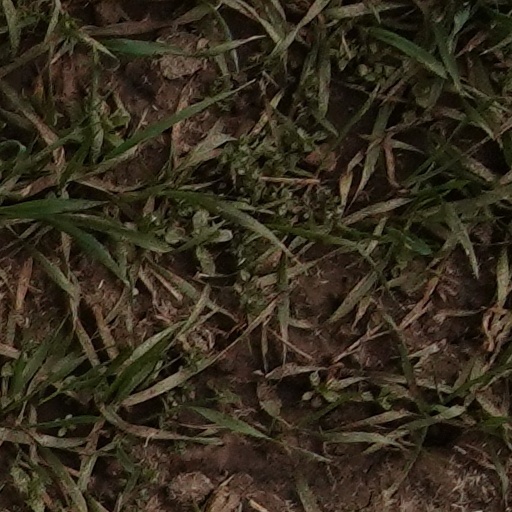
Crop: wheat